Hazen S. Pingree

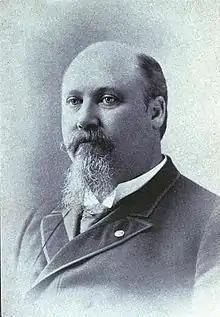

Hazen Stuart Pingree (August 30, 1840 – June 18, 1901) was an American politician and businessman who was the 43rd mayor of Detroit from 1889 to 1897 and the 24th governor of Michigan from 1897 to 1901. A Yankee who migrated from New England, he was a successful Republican businessman turned politician.